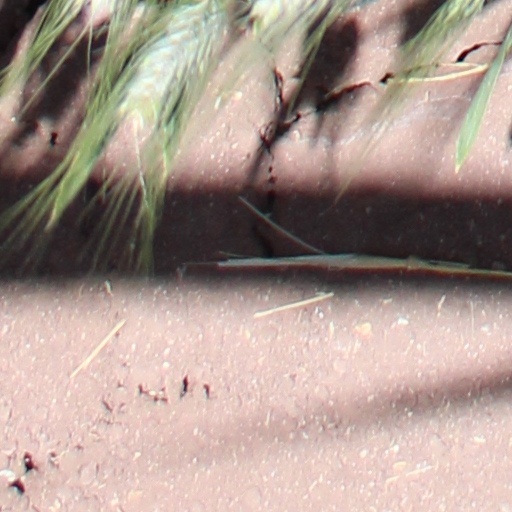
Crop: wheat